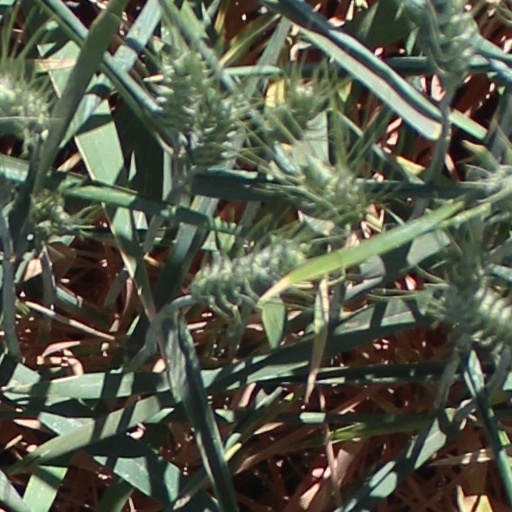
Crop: wheat